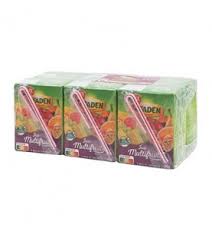
Label: cardboard